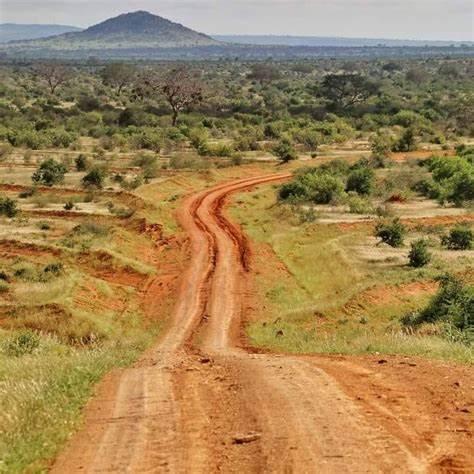
Eneo Kubwa la wazi kwenye ardhi yenye milima na bonde lililozungukwa na wote wa asili, kama vile wasifupi na vichaka walivyotawanyika na kutengeneza mandhari kwa ajili ya hifadhi.